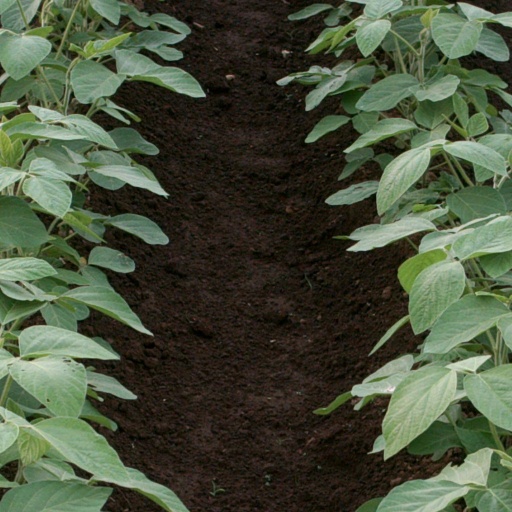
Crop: soybean